Margaret (singer)

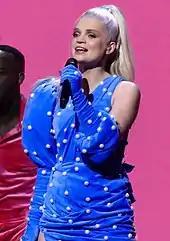
Margaret performing on-stage in a blue dress on a pink background.

While working on her third studio album "Monkey Business", Margaret voiced Smurfstorm in the Polish-language version of the 2017 animated feature film "". To promote the film, she released the song "Blue Vibes" in March 2017. The following month, she signed an advertising deal with Semilac, a Polish brand of nail products. "Monkey Business" was released in June 2017 and peaked at number eight in Poland. Margaret described the album as "versatile" and said that she had more artistic control over its production than on her debut album, noting that she was in charge whereas with "Add the Blonde", she had acted on the advice of her producers. "Monkey Business" was preceded by the single "What You Do", released in May, which reached number 14 on Poland's airplay chart. In May, Margaret also collaborated with Swedish group VAX on their single "6 in the Morning". She won her third consecutive Eska Music Award for Best Artist on the Internet in June 2017. In September, she received the TVP1 Special Award at the 2017 National Festival of Polish Song. The second single from "Monkey Business", "Byle jak" ("Anyhow"), was released in December 2017 and reached number six in Poland.